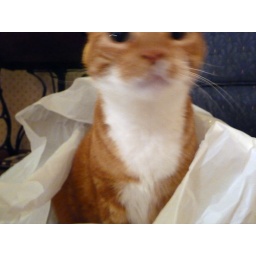
cat in bag